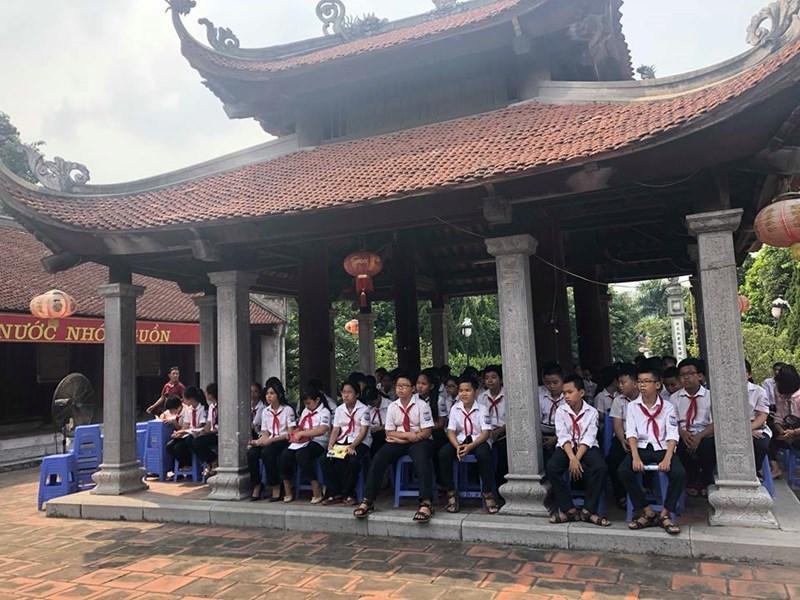
những người học sinh đang đứng trong một ngôi nhà cổ kính